Dmitry Stotsky

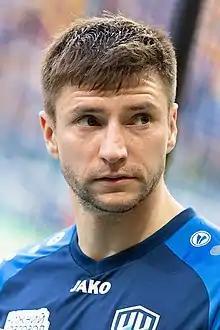
Stotsky with Nizhny Novgorod in 2022

Dmitry Valeryevich Stotsky (born 1 December 1989) is a Russian professional football player who plays for Chernomorets Novorossiysk. His current position is right back, but he has been deployed to many other positions, including left back and wide midfielder on either side.